Modern history of Wales

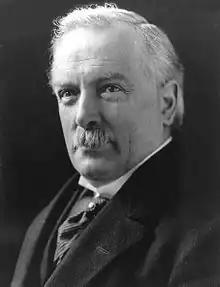
David Lloyd George

Partly as a result of these disturbances, a government inquiry was carried out into the state of education in Wales. The inquiry was carried out by three English commissioners who spoke no Welsh and relied on information from witnesses, many of them Anglican clergymen. Their report, published in 1847 as "Reports of the Commissioners of Inquiry into the state of education in Wales" concluded that the Welsh were ignorant, lazy and immoral, and that this was caused by the Welsh language and nonconformity. This resulted in a furious reaction in Wales, where the affair was commonly named the ""Treason of the Blue Books"".